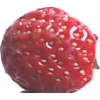
Label: strawberry